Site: brandenburg
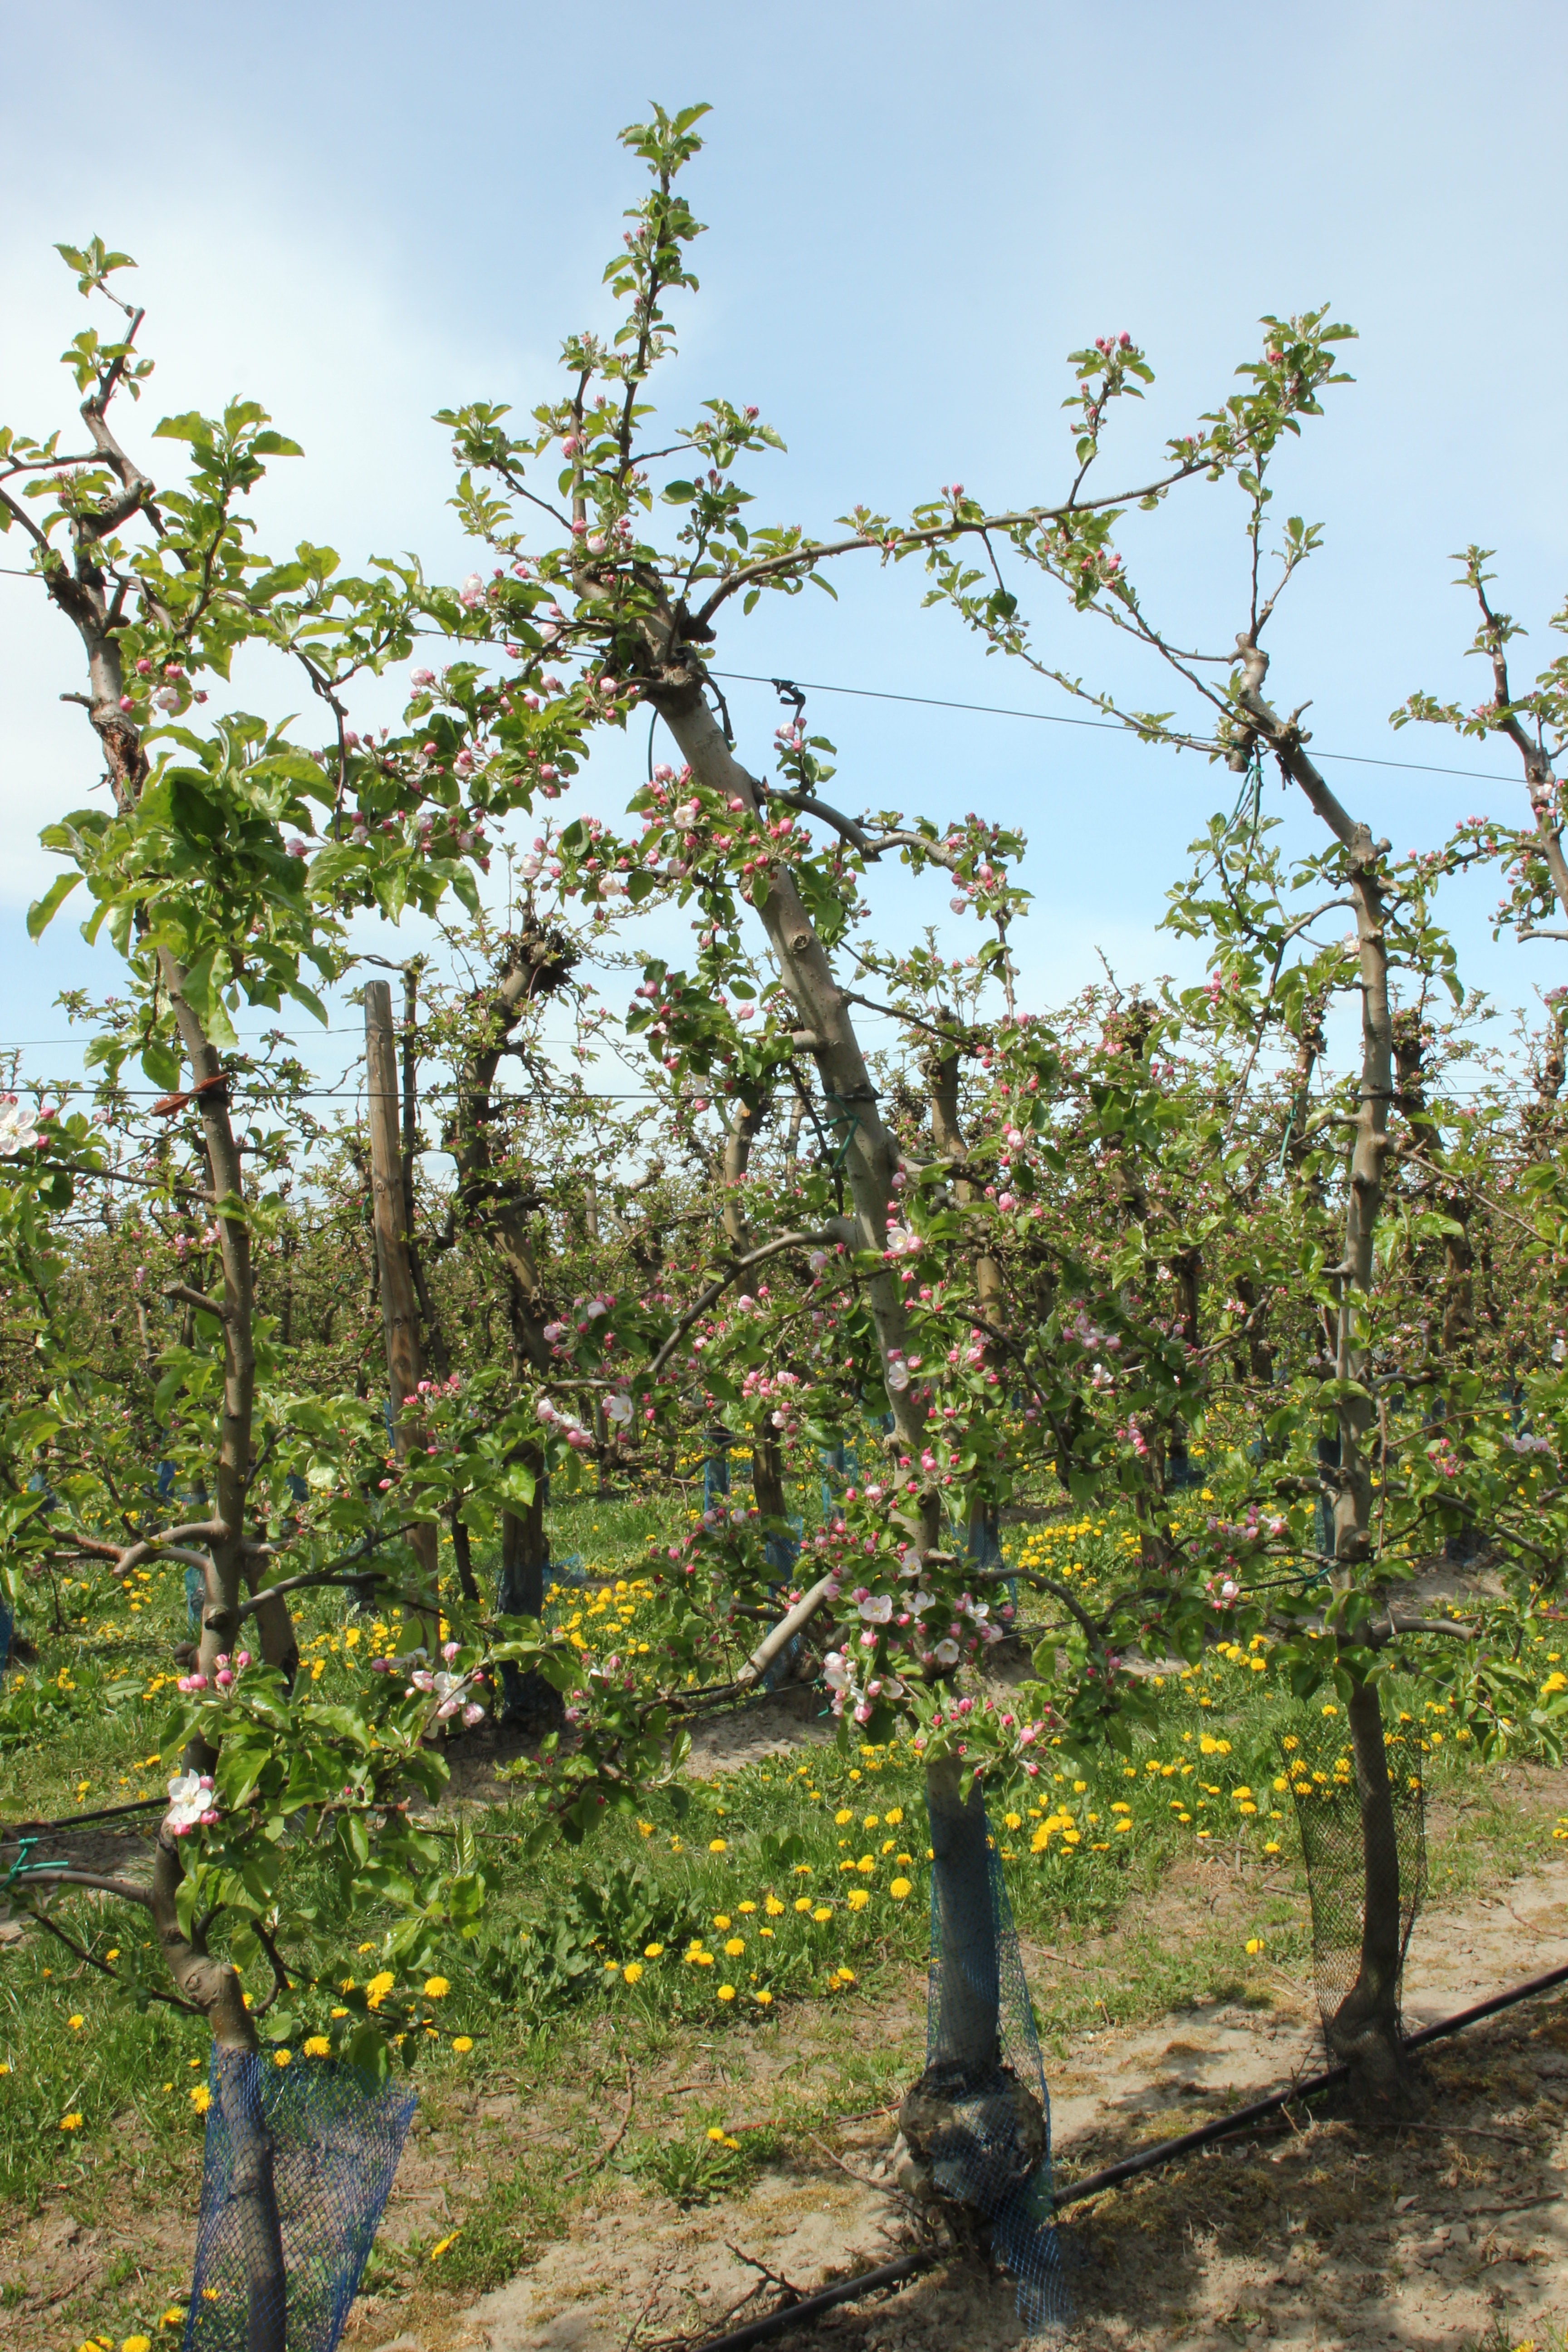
Growth stage (BBCH 57): Inflorescence emergence